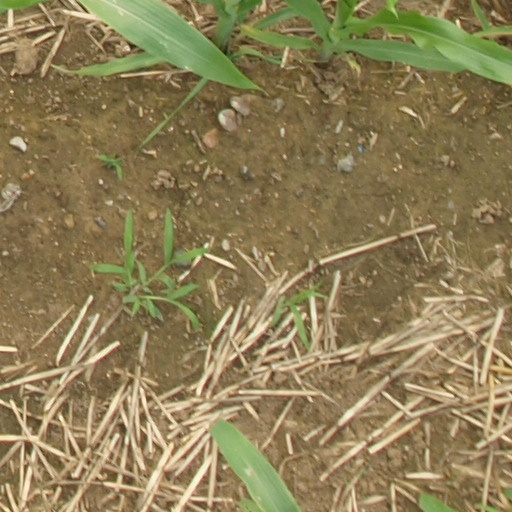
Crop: maize; corn